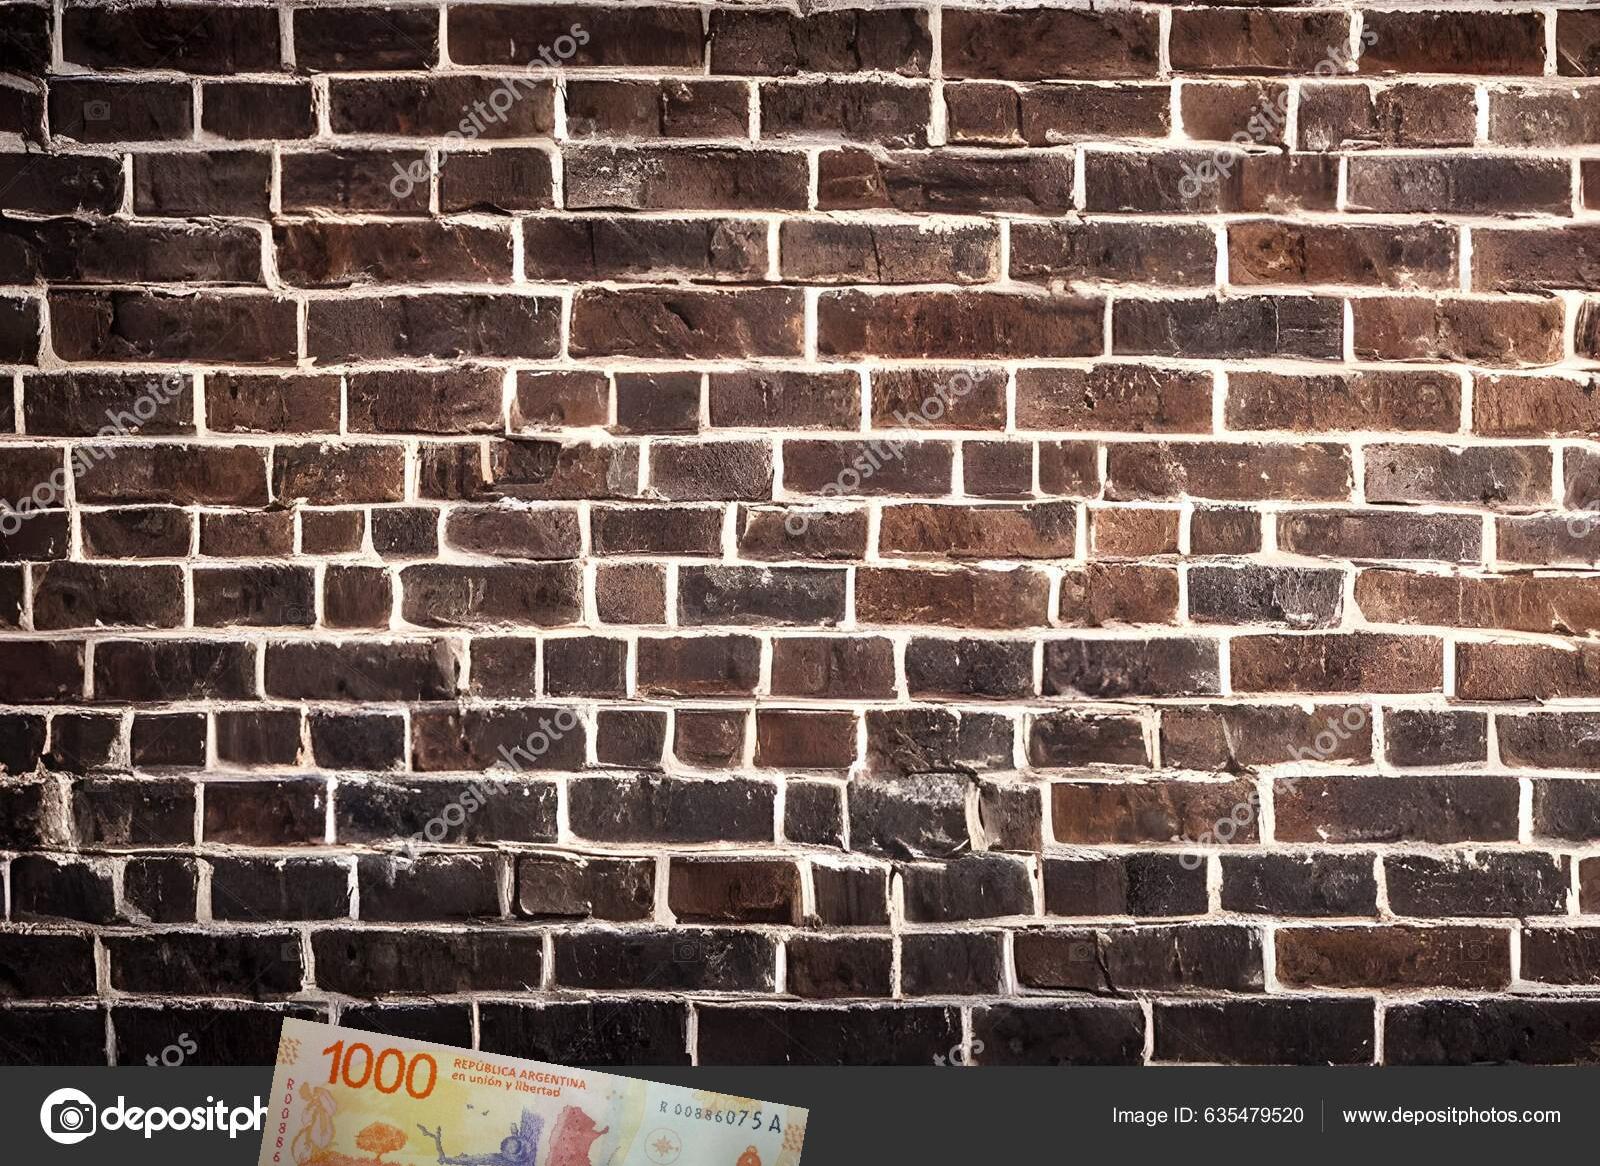
Denominación: 1000